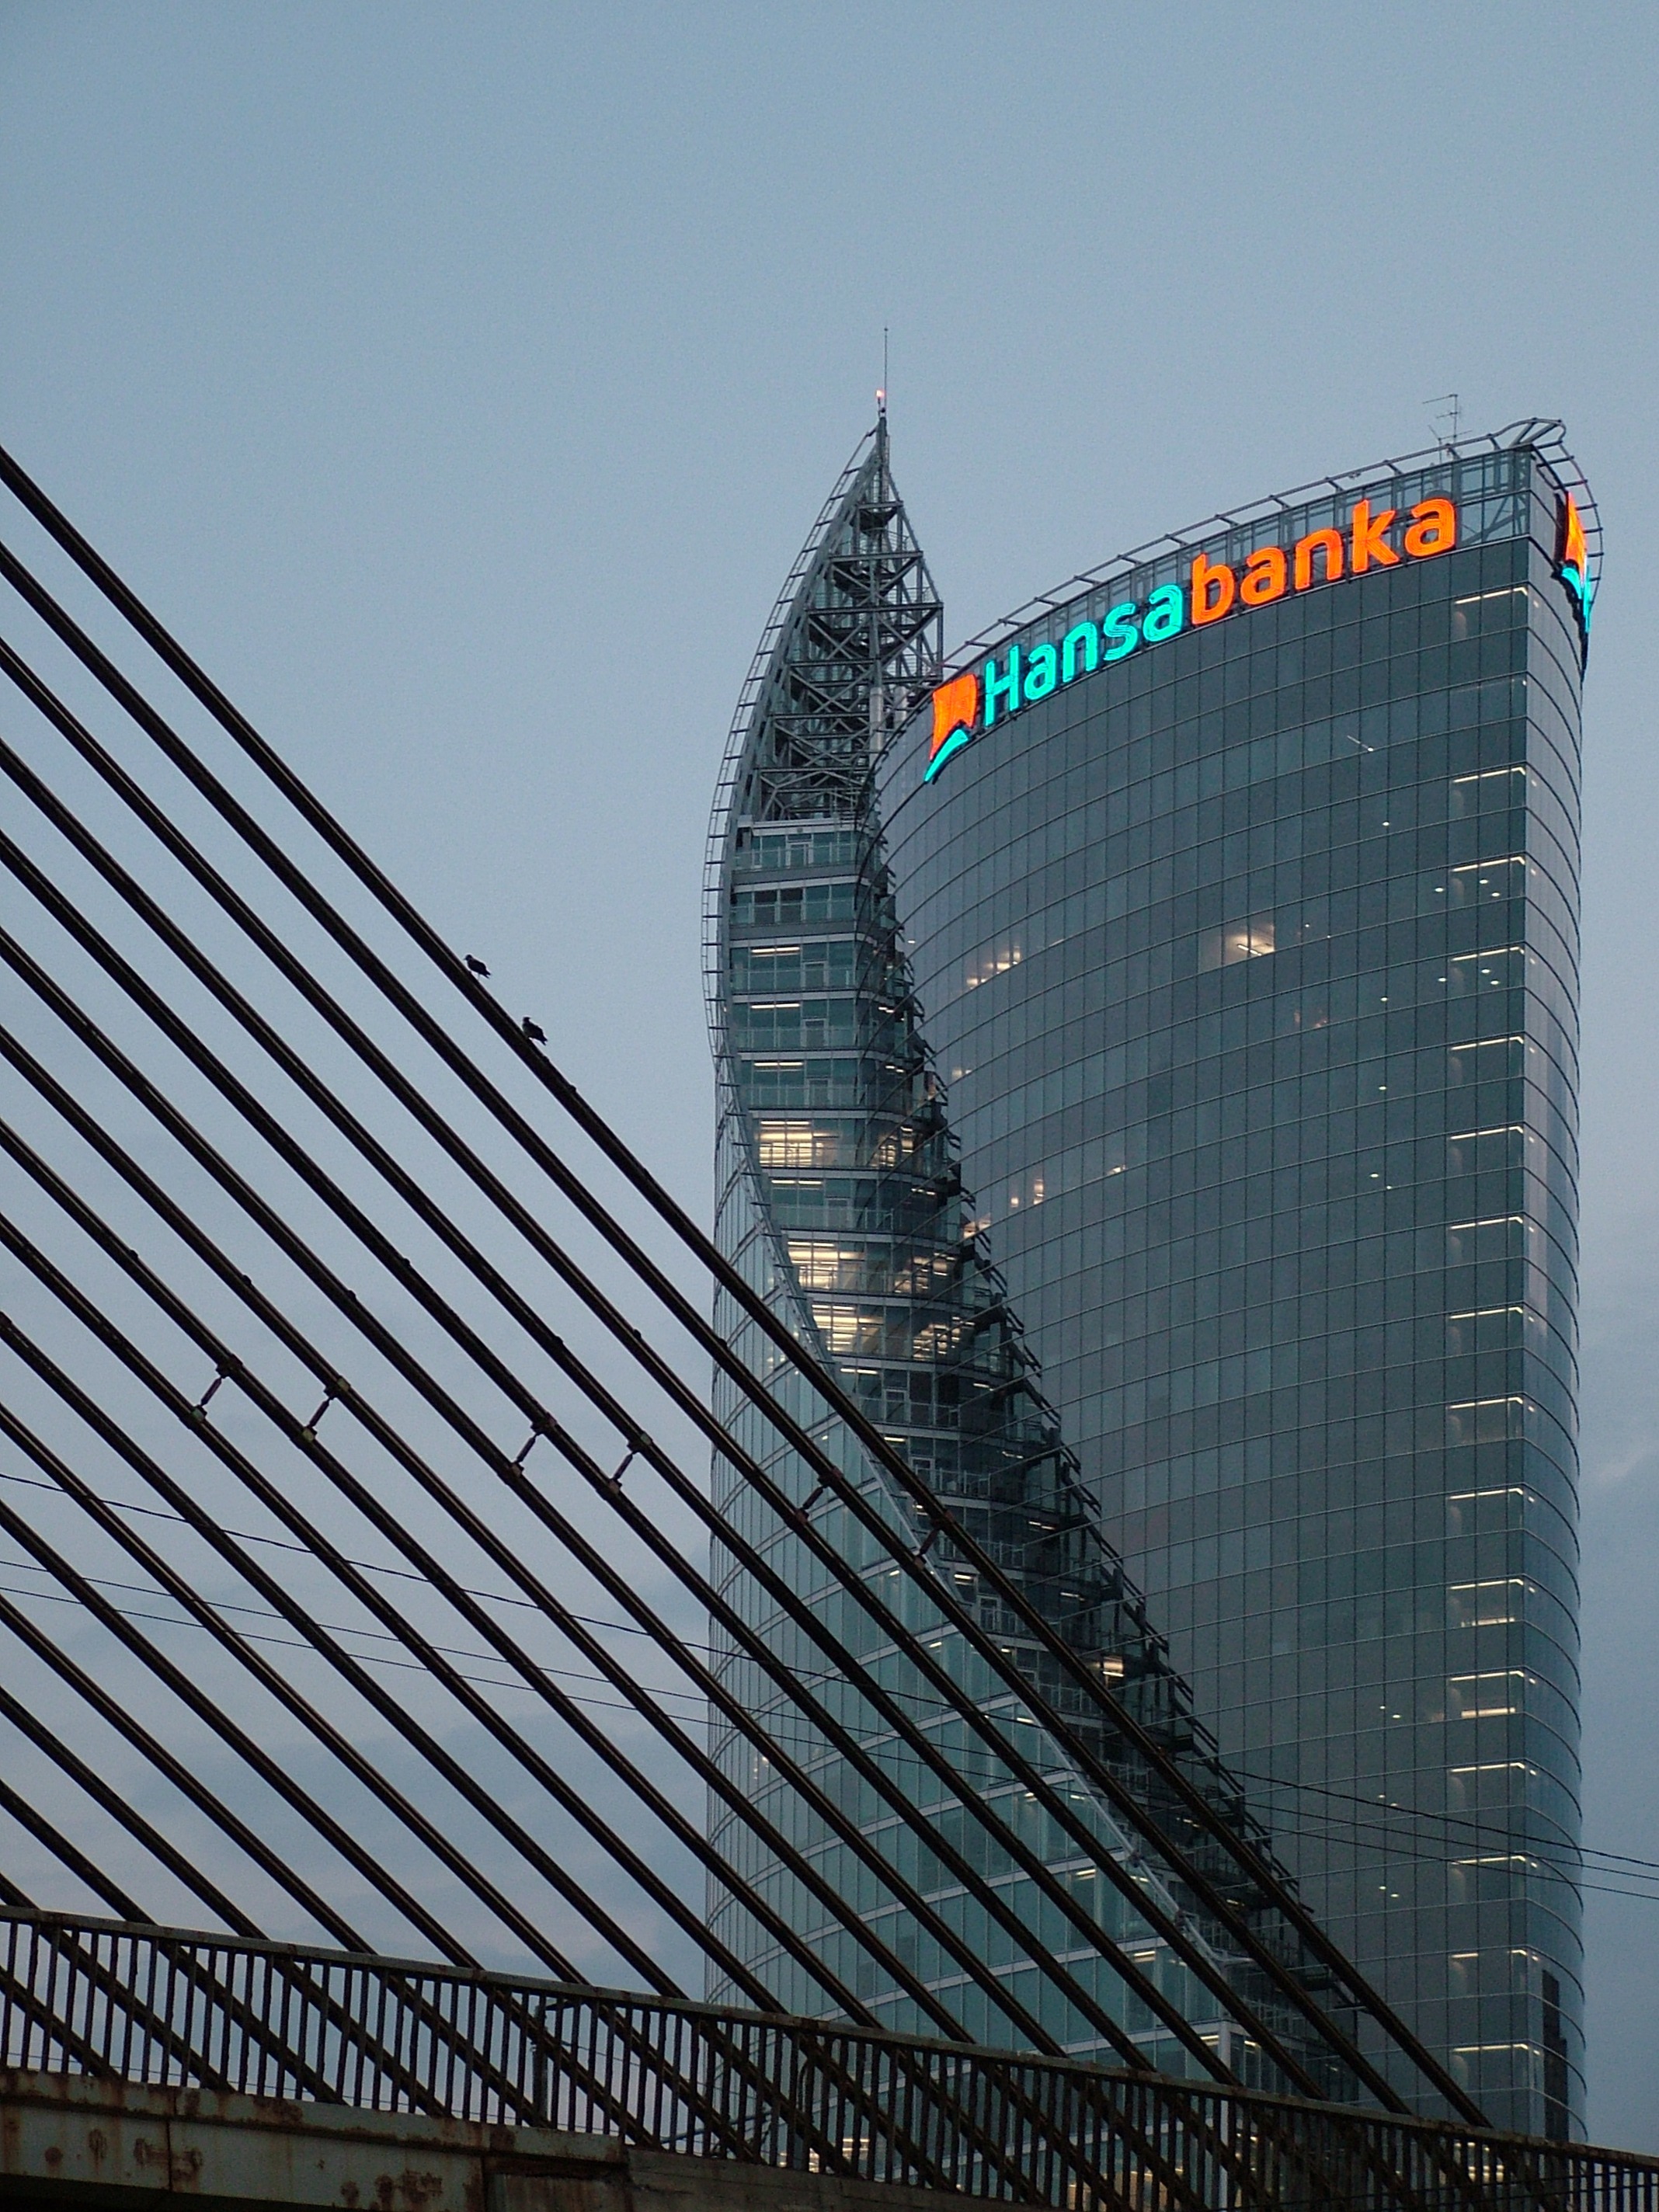
architecture, structure, building, city, skyscraper, cityscape, downtown, evening, tower, landmark, facade, modern, tower block, shape, metropolis, riga, latvia, urban area, metropolitan area